Liquid-propellant rocket

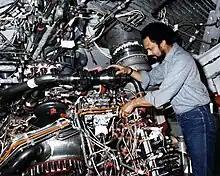
Bipropellant liquid rockets are simple in concept but due to high temperatures and high speed moving parts, very complex in practice.

Liquid rocket engines have tankage and pipes to store and transfer propellant, an injector system and one or more combustion chambers with associated nozzles.